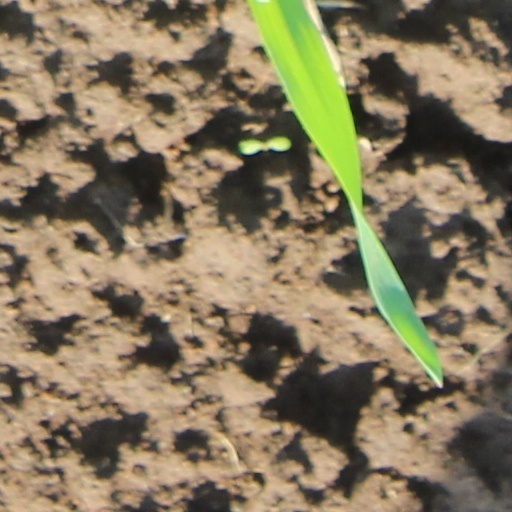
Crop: wheat